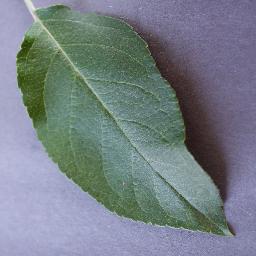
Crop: apple
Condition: healthy